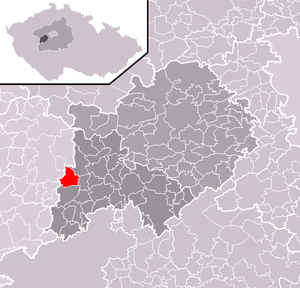
Cerhovice est un bourg du district de Beroun, dans la région de Bohême-Centrale, en République tchèque. Sa population s'élevait à 1 154 habitants en 2020.